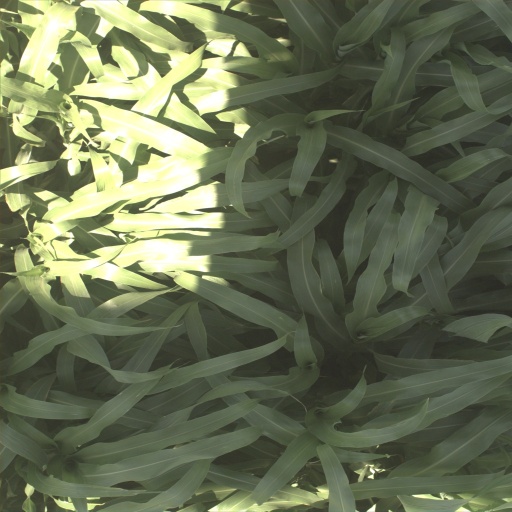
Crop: sorghum